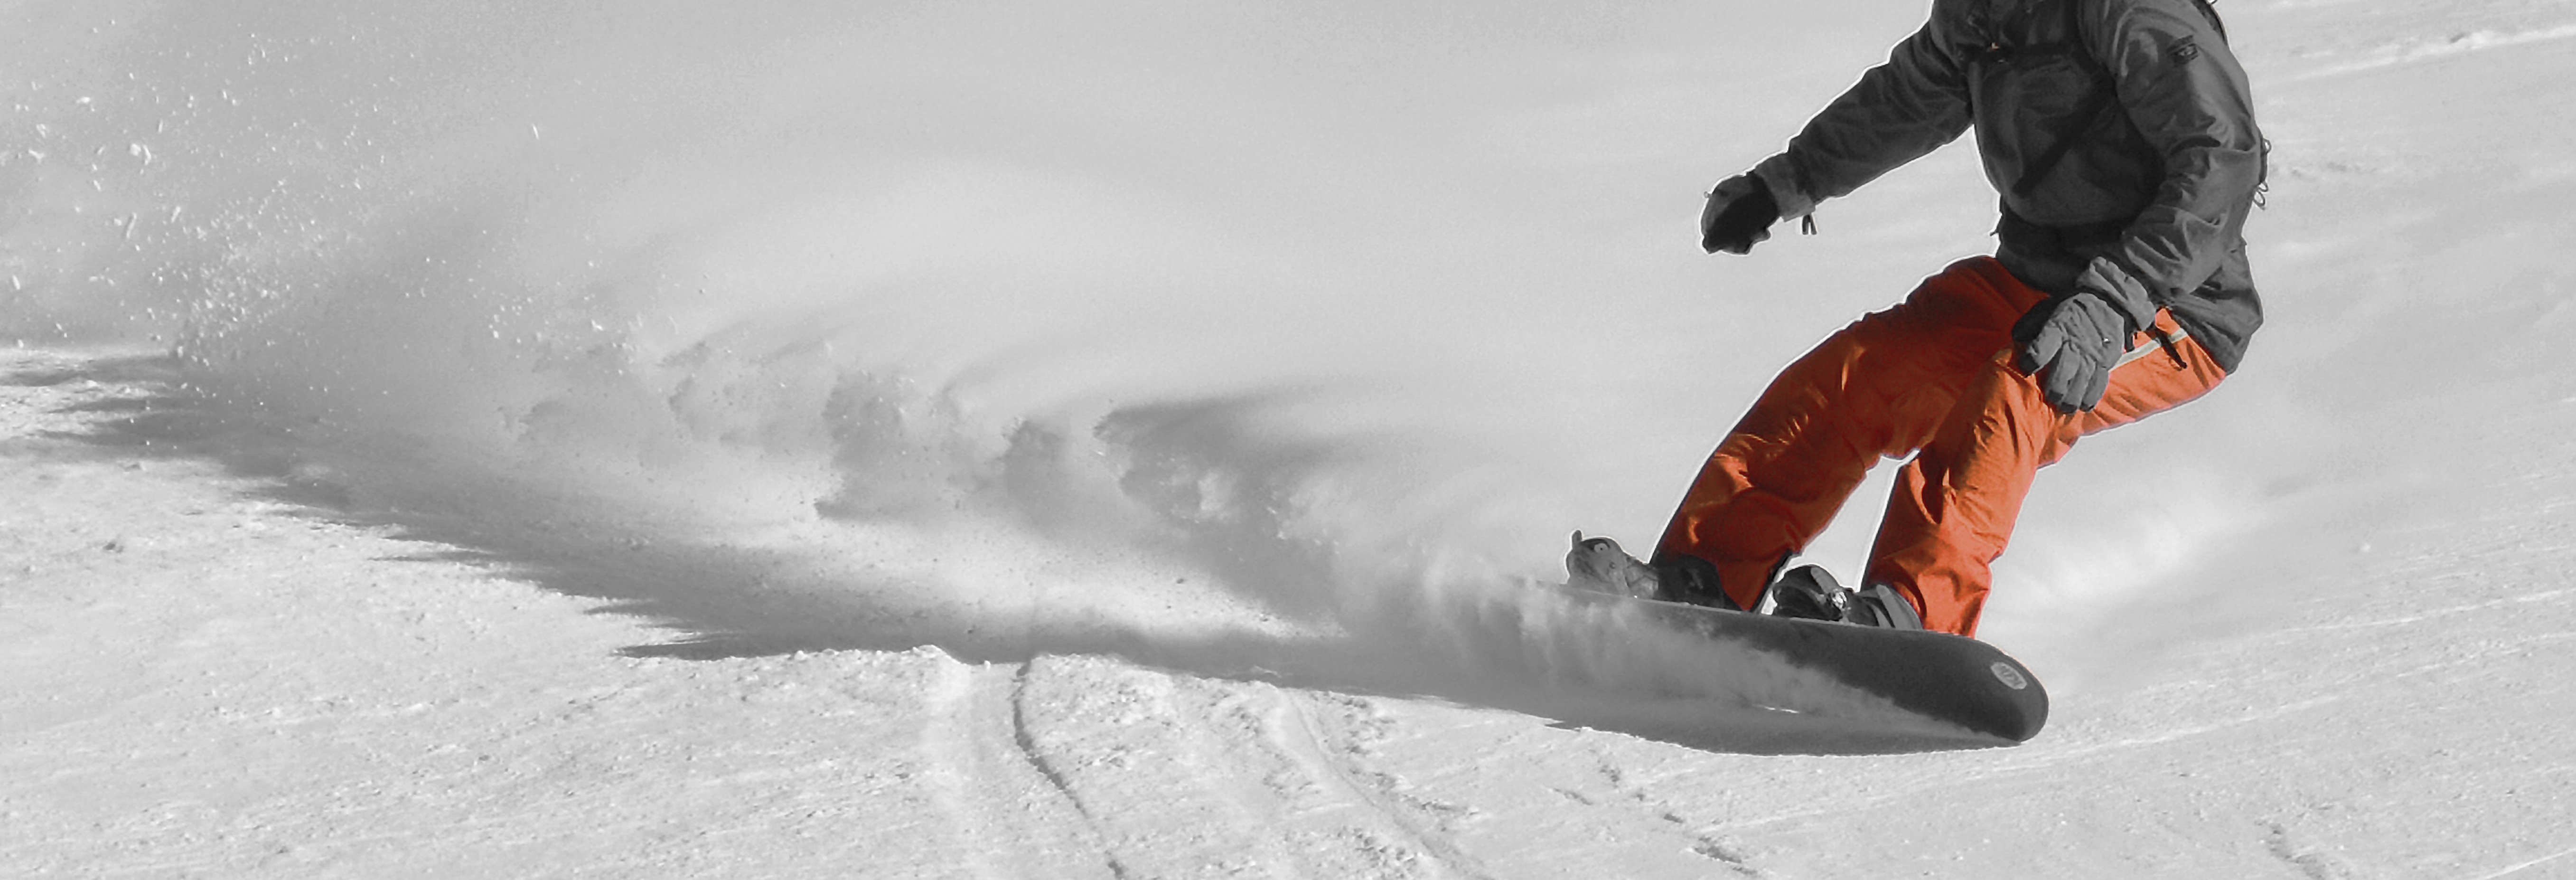
snow, winter, black and white, wave, orange, balance, drive, banner, weather, snowboard, extreme sport, season, swing, sports equipment, winter sport, sports, mountains, runway, footwear, snowboarding, fast, freezing, header, head image, geological phenomenon, boardsport, individual sports, snowboarders, ride snowboard